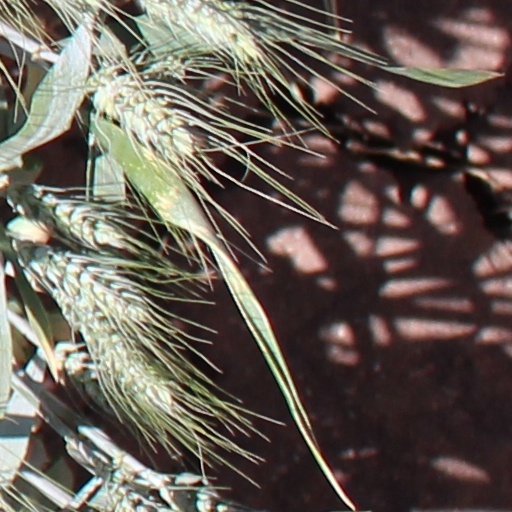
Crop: wheat